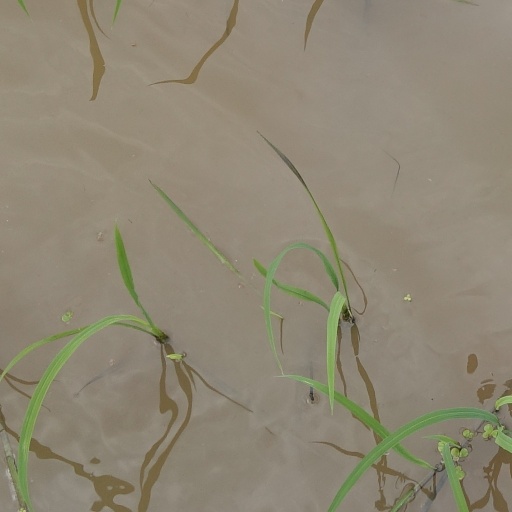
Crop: rice